Inland (Murnane novel)

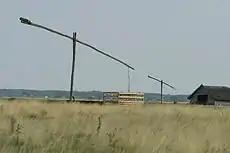
Typical draw well in the Puszta in Hortobágy National Park

In 1977, Murnane read "A Puszták népe" ("People of the Puszta") by the Hungarian poet and novelist Gyula Illyés. The book had such a profound effect on him that it not only made him learn the Hungarian language, but also compelled him to write a book – "Inland" – in order to "relieve [his] feelings", as he later put it. In a 2014 interview, Murnane described one passage in particular as having changed his life, a passage describing cowherds pulling the body of a young woman out of a well:Of all the images that I have in mind, that one has probably has yielded the most and has perhaps even still the most to yield. It caused me to learn the Hungarian language, for one thing, and to be able to quote the whole of that passage in Hungarian. ["Speaks Hungarian"] – that's the cowherds pulled her out when they watered the cattle at dawn section. And I wrote the book "Inland" and the well just keeps occurring – I don't go looking for it, it comes looking for me. And it occurs in numerous places, as you've said, in other books and things I have written.A quote of this passage (from the English translation of "A Puszták népe") appears towards the end of "Inland" itself.